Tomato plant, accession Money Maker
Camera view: tilt-top (135 deg); turntable rotation: 300 degrees
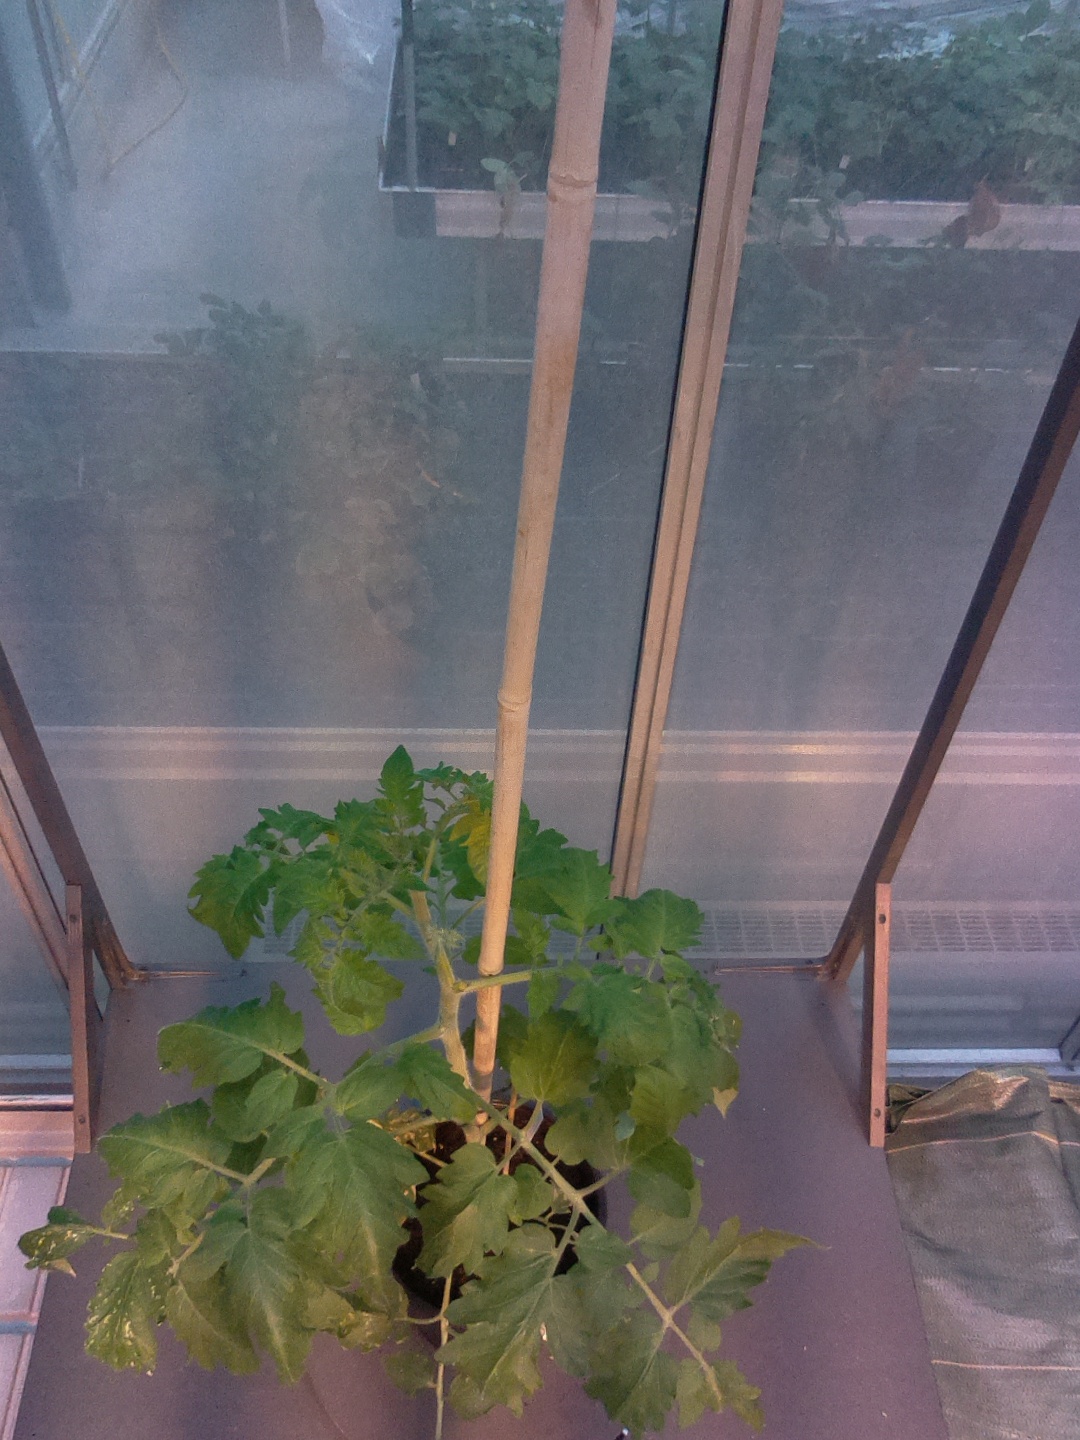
BBCH growth stage 52: 2 inflorescences visible